The Complete Master Works

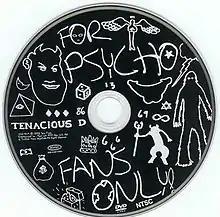
Jack Black's original artwork under the pseudonym of Jackalous McBlackelby

In the second disc of the set, highlighting the "In The Studio" menu entry and pressing the LEFT arrow key on the remote control highlights a cactus. Pressing ENTER gives access to a TV commercial for "The Osbournes".